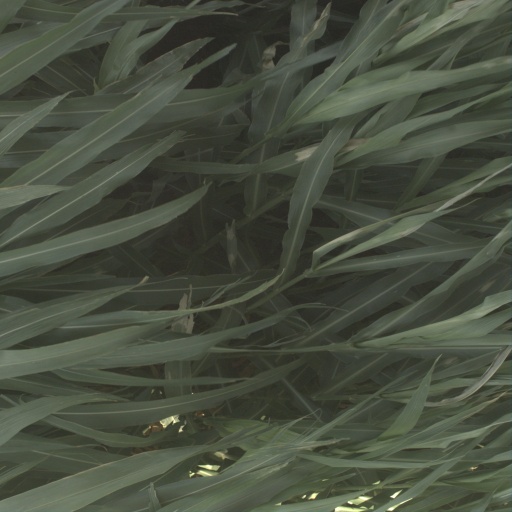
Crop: sorghum